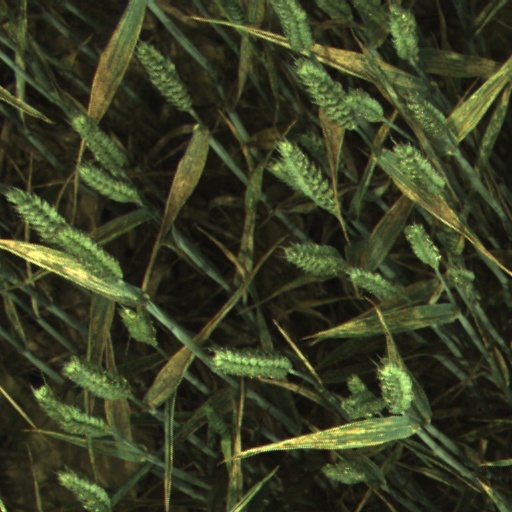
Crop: wheat